Gebhard Flatz

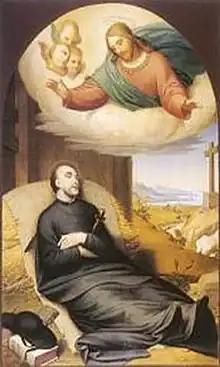
"The Transfiguration of St. Francis" (1866)

He was the eleventh child of a baker and, as might be expected, spent his childhood in poverty. Nevertheless, his talent was recognized at school and he was able to obtain a painting apprenticeship, which he completed at age fifteen. The following year, he travelled to Vienna to become a journeyman painter. During this time, he had to support himself as a waiter and house painter and was only able to attend art classes on Sundays. After four years of struggle, he was finally accepted by the Academy of Fine Arts but often had to go hungry to pay his fees. In 1827 he left Vienna, working in Bregenz and Innsbruck, where he produced and sold over 150 portraits in 1829.